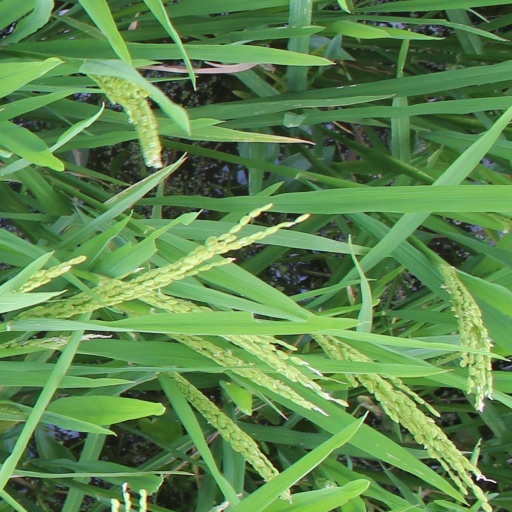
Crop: rice